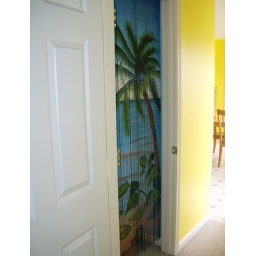
The litter box is behind the curtain in what used to be a closet